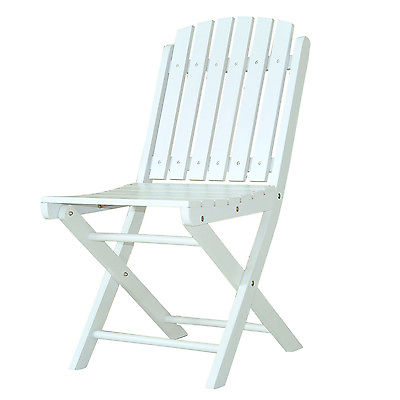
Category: table